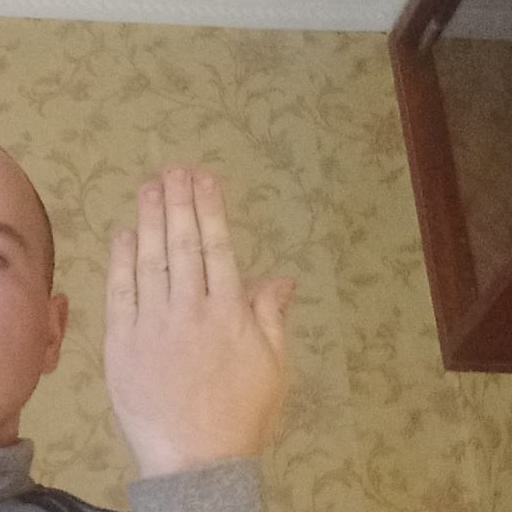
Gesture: stop_inverted